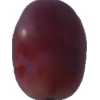
Label: pink_grape